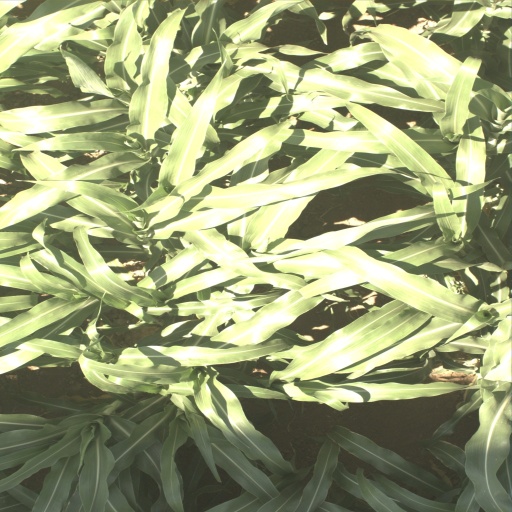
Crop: sorghum